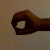
The image shows a hand gesture representing the number 0 in Indian Sign Language.